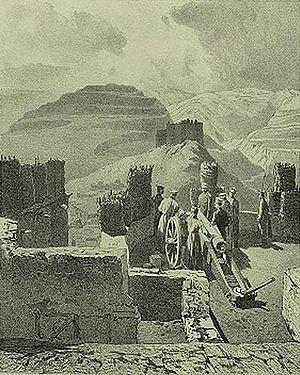
Daghestan meridional. Fort de Kazy-Koumoukh (deux vues).